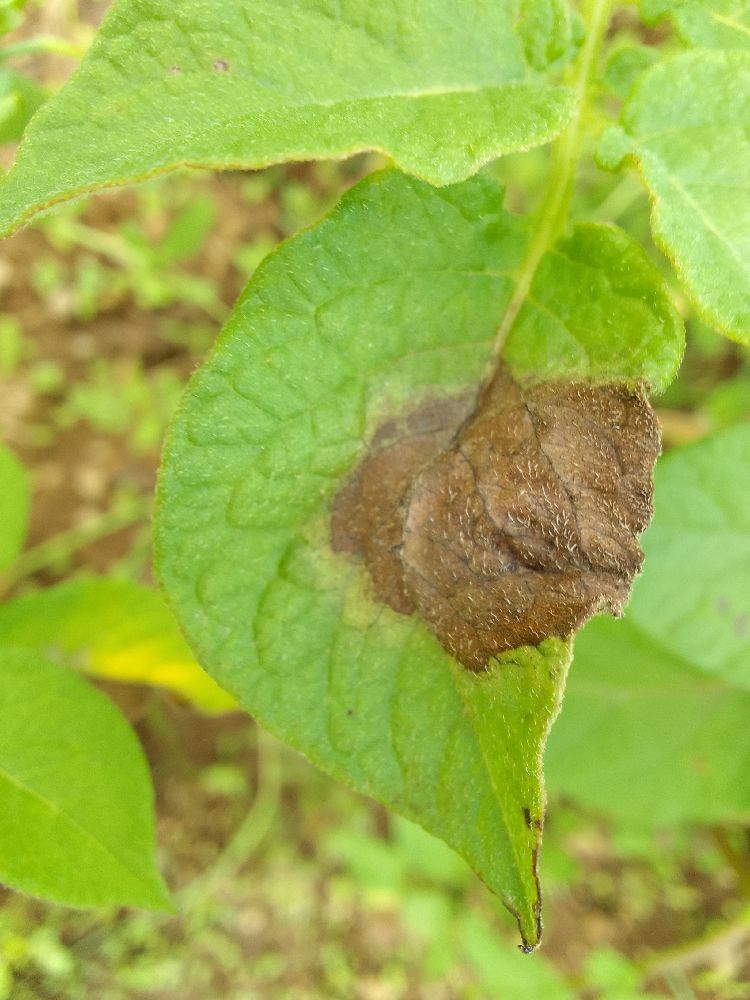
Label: Late blight